List of capitals in the United States

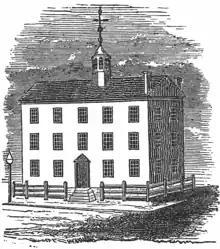
Stadt Huys, the original city hall of Albany, New York and meeting place of the Albany Congress in 1754.

Annexed by the United States in 1898, Honolulu remained the capital, first of the Territory of Hawaii (1900–1959), and then of the state (since 1959).